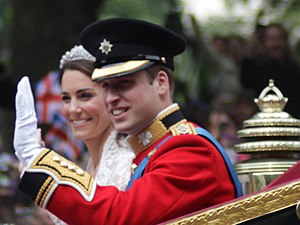
Brylluppet mellem prins William og Catherine Middleton
Hertugen og hertuginden af Cambridge vinker til mængden kort efter brylluppet.
Brylluppet mellem prins William og Catherine Middleton fandt sted den 29. april 2011 på Westminster Abbey i London, Storbritannien. Brudgommen, prins William, er anden i rækken til den britiske trone. Bruden, Catherine Middleton, havde været hans kæreste siden 2003.